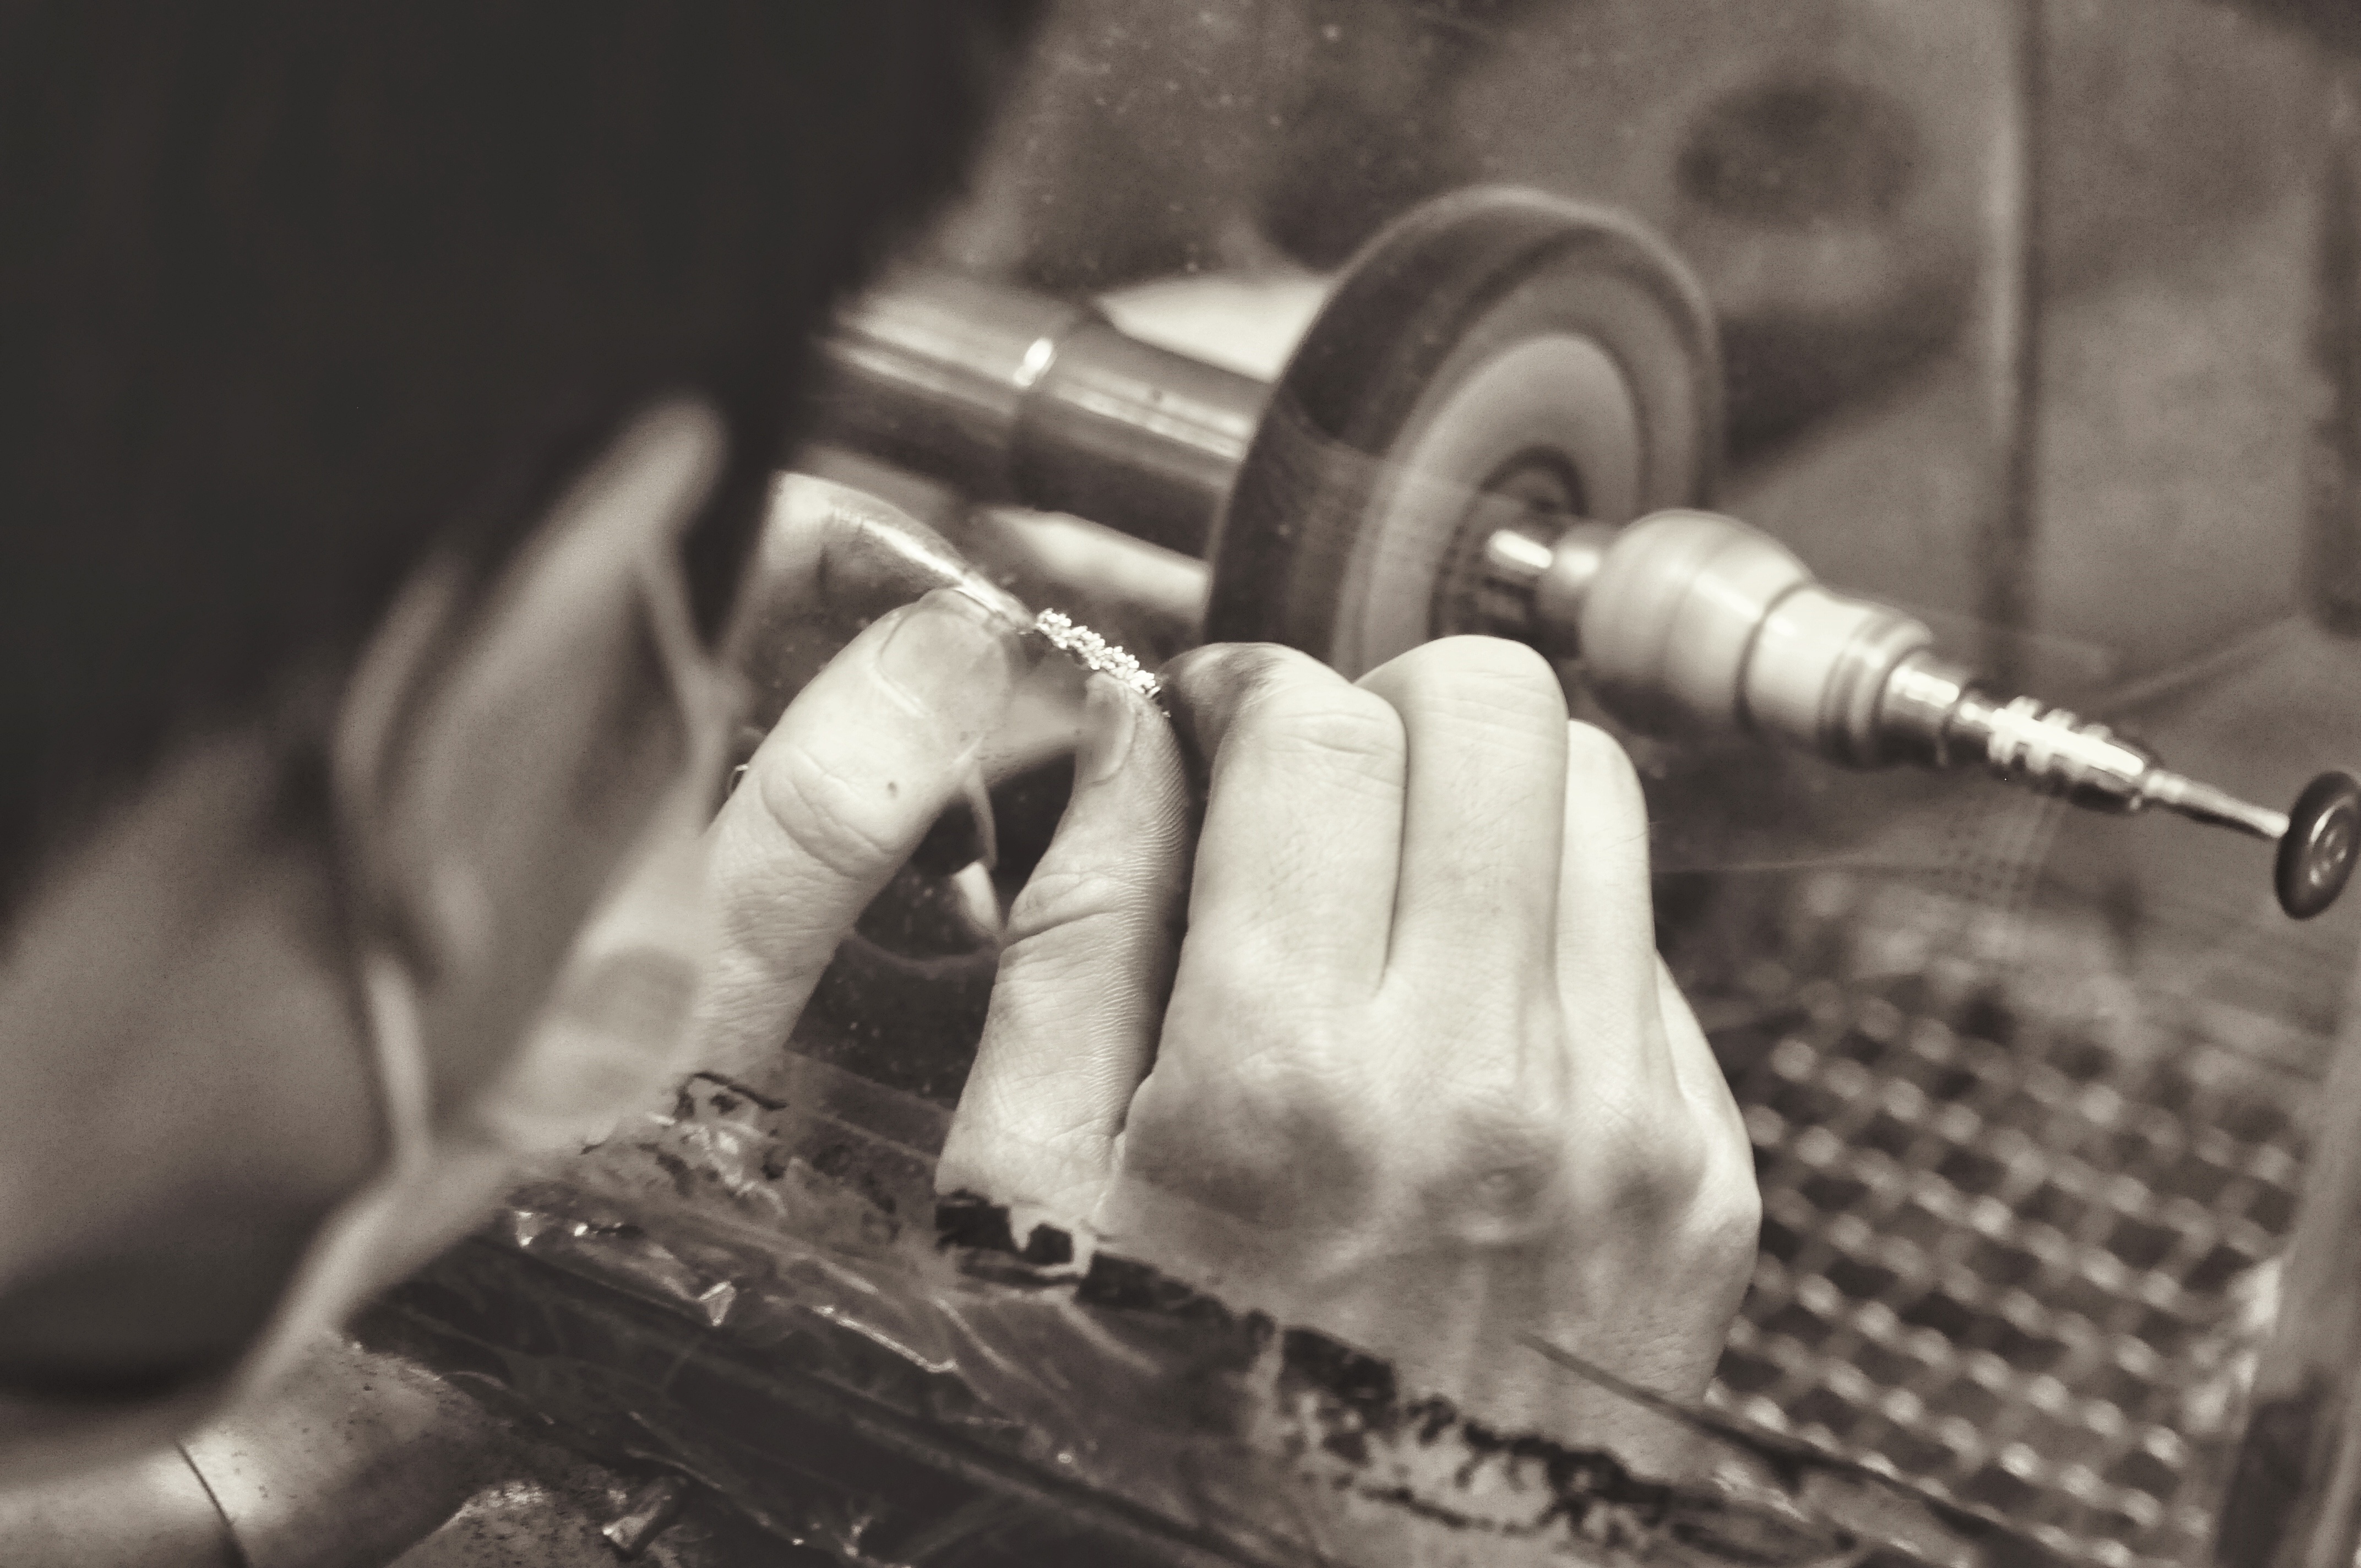
work, black and white, white, photography, wheel, ring, stone, tool, workshop, decoration, equipment, metal, factory, industry, professional, craft, monochrome, jewelry, making, close up, manufacturing, product, jewel, sepia, gold, silver, photograph, pliers, handmade, manual, diamond, accessory, precious, jeweler, monochrome photography, polishing, jewelry manufacturing